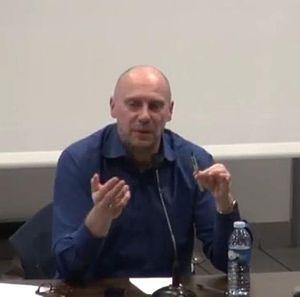
Alain Bonnet, dit Alain Soral, est un essayiste, comédien, réalisateur, idéologue d'extrême droite, chef d’entreprise et youtubeur franco-suisse, né le 2 octobre 1958 à Aix-les-Bains.
Dieudonné M'Bala M'Bala, dit Dieudonné, est un humoriste, acteur et militant politique français, né le 11 février 1966 à Fontenay-aux-Roses.
L’antisémitisme en France est la traduction par une idéologie, des actes ou des écrits, d'une haine des Juifs sur le territoire français. Avant le XIXᵉ siècle, il est plus difficile qu'aujourd'hui de dissocier, dans l'analyse, l'hostilité aux Juifs d'un point de vue communautaire et culturel — l'antisémitisme — de celle en raison de leur religion — l'antijudaïsme ; et ce, parce que religion et politique étaient plus imbriquées qu'aujourd'hui et que c'est la version racialiste de l'antisémitisme qui a surtout été étudiée. L'antisémitisme « moderne », comme idéologie raciste, date de la seconde moitié du XIXᵉ siècle. En France, les actes antisémites et la propagation d’idéologies antisémites sont punis par la loi.
Égalité et Réconciliation est une association politique fondée en juin 2007 par Alain Soral, ainsi que par Jildaz Mahé O'Chinal et Philippe Péninque, deux anciens responsables de l'organisation d'extrême droite Groupe union défense.